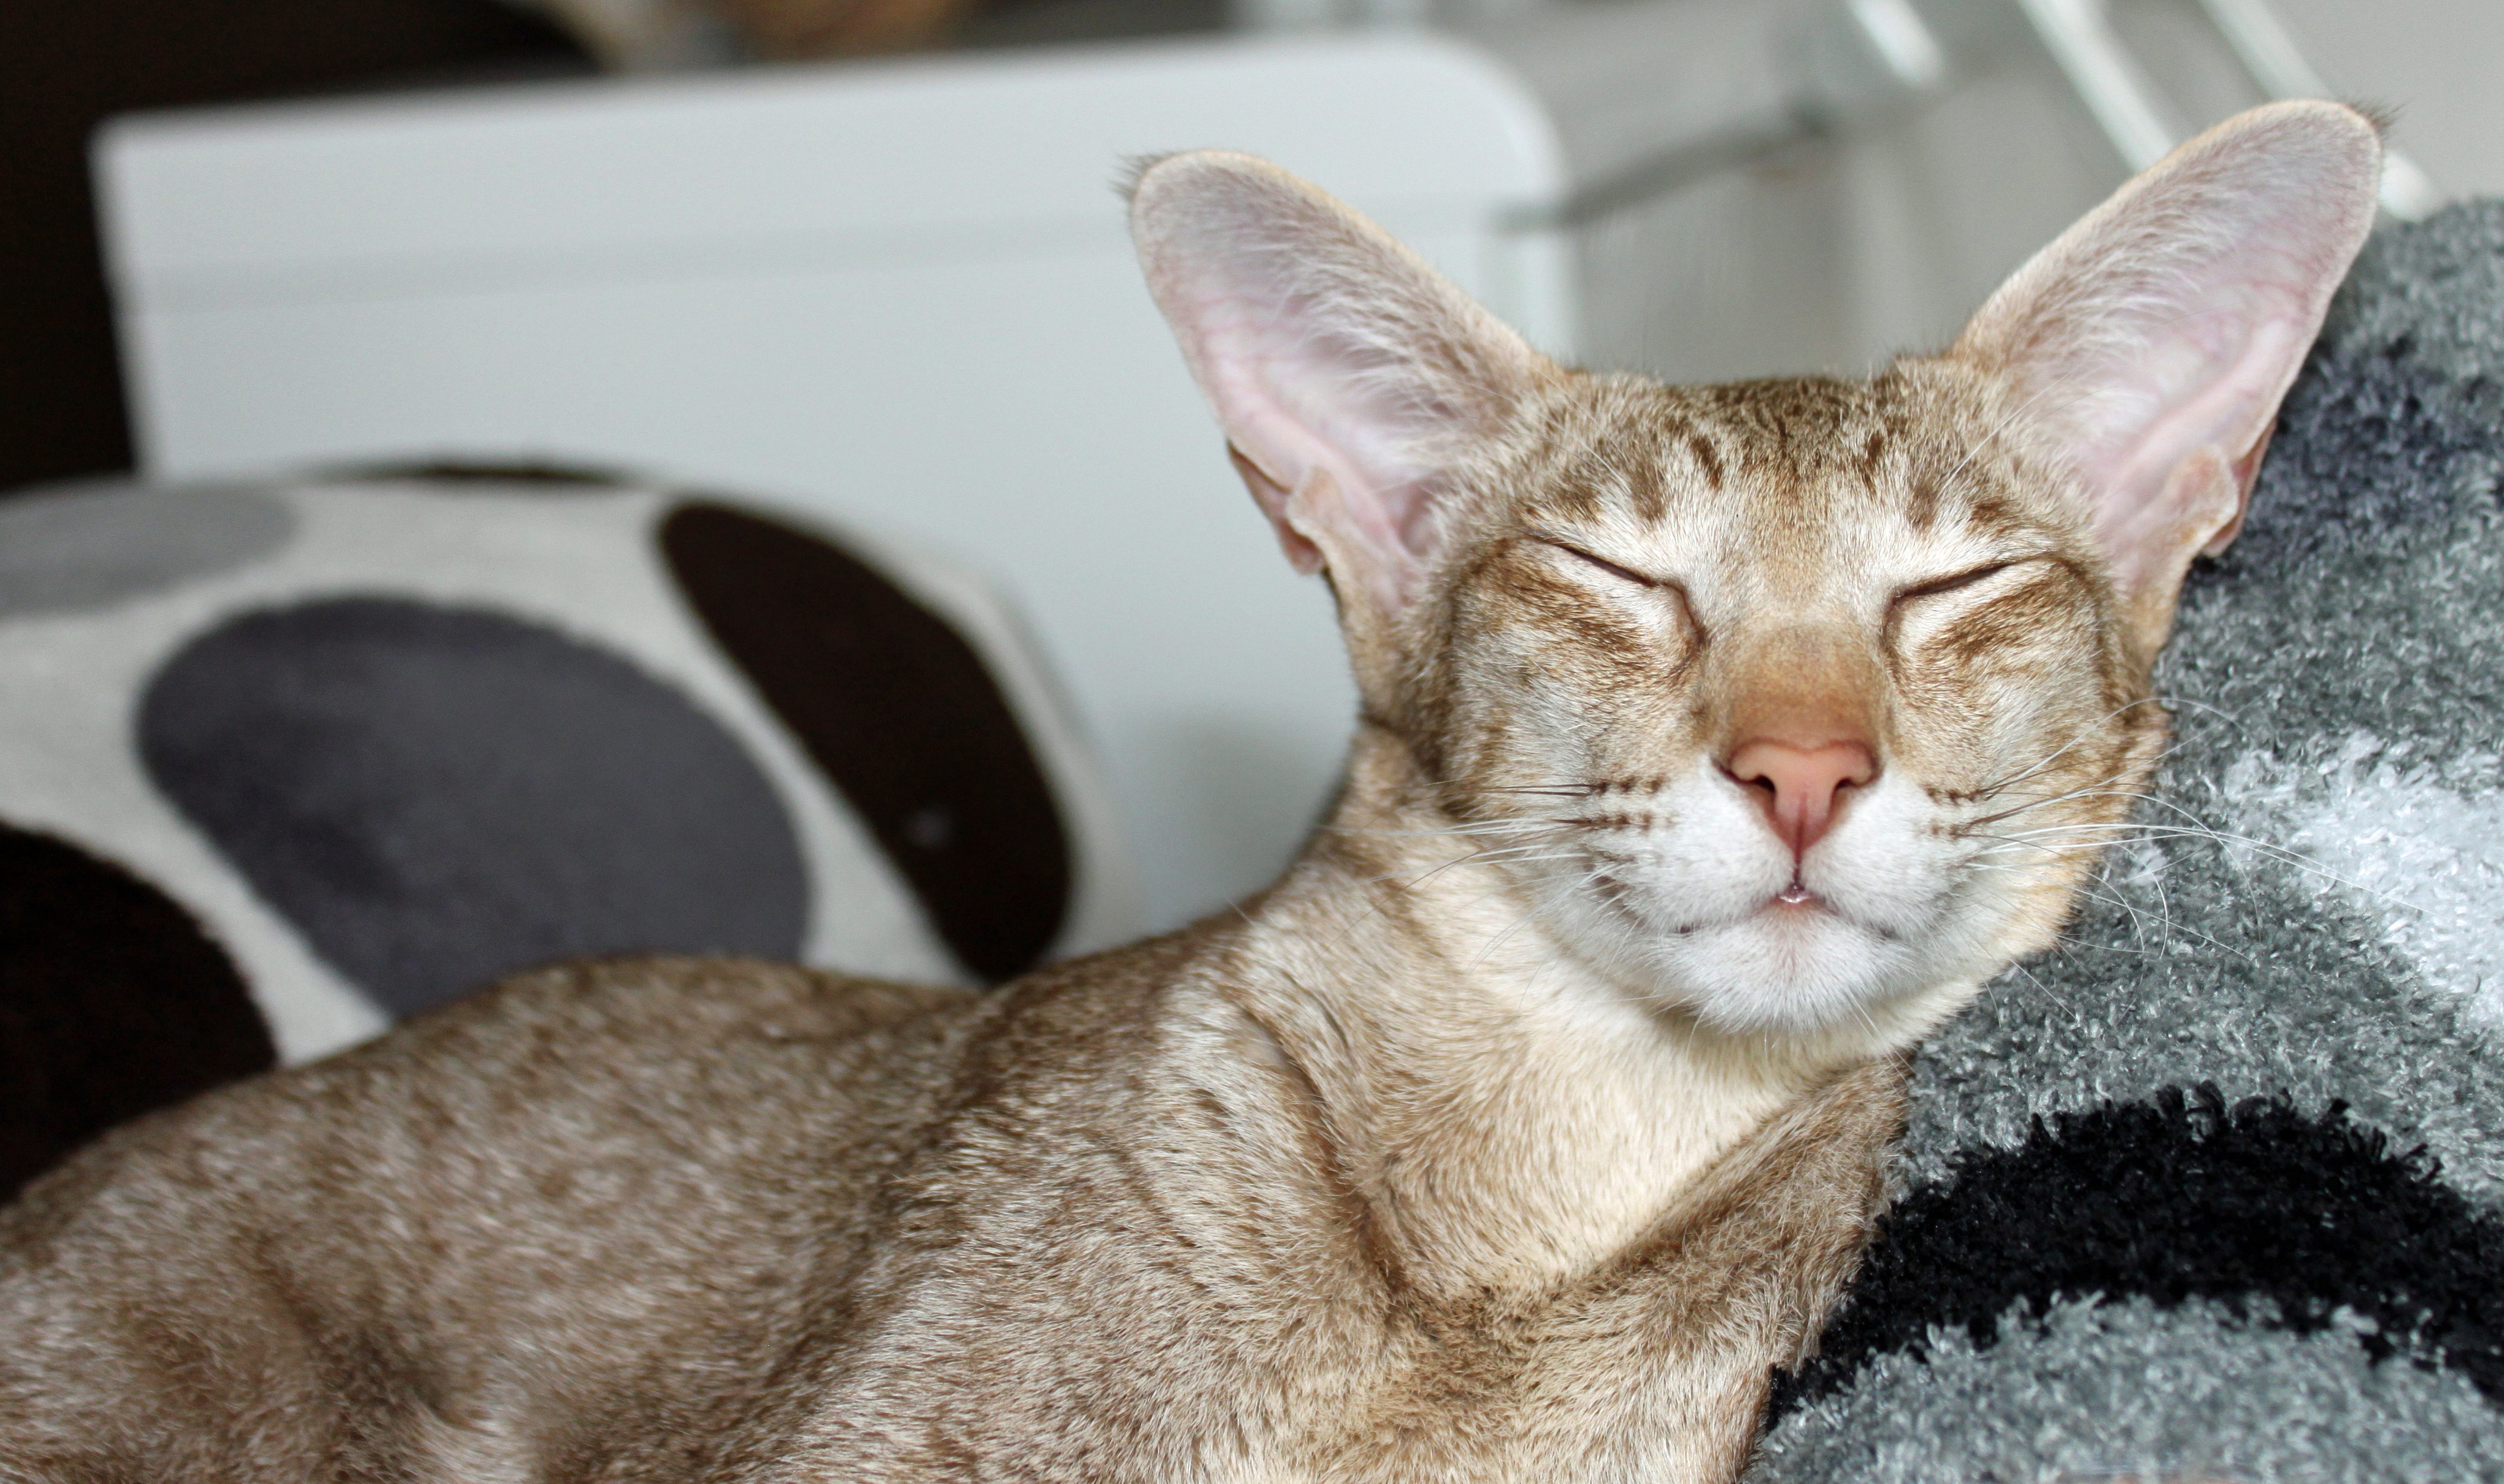
cute, pet, fur, portrait, fluffy, kitten, cat, brown, mammal, cozy, pillow, fauna, playful, thoroughbred, eyes, whiskers, sleep, savannah, animals, stripes, vertebrate, creature, beautiful, dreams, animal world, domestic cat, wildlife photography, singapura, charming, mackerel, closeness, feel at home, easily, carnivores, purr, european shorthair, burmilla, small to medium sized cats, cat like mammal, domestic short haired cat, tonkinese, ocicat, peterbald, devon rex, oriental shorthair